Slimonia

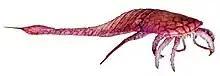
Reconstruction of "Slimonia acuminata" featuring short chelicerae below the head.

Visual acuity, the clarity of vision, can be determined in arthropods by determining number of lenses in their compound eyes and the interommatidial angle (shortened as IOA and referring to the angle between the optical axes of the adjacent lenses). The IOA is especially important as it can be used to distinguish different ecological roles in arthropods, being low in modern active arthropod predators. "Slimonia" was very similar to the basal pterygotid "Erettopterus" in terms of visual acuity, with the number of lenses being comparable to those of "Pterygotus" and "Jaekelopterus" and possessing an IOA between 2 and 3 (which is higher than the IOA of "Pterygotus" and "Jaekelopterus", suggesting that the visual acuity of "Slimonia" was good, but not as good as in the derived pterygotids).